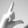
ASL letter: L